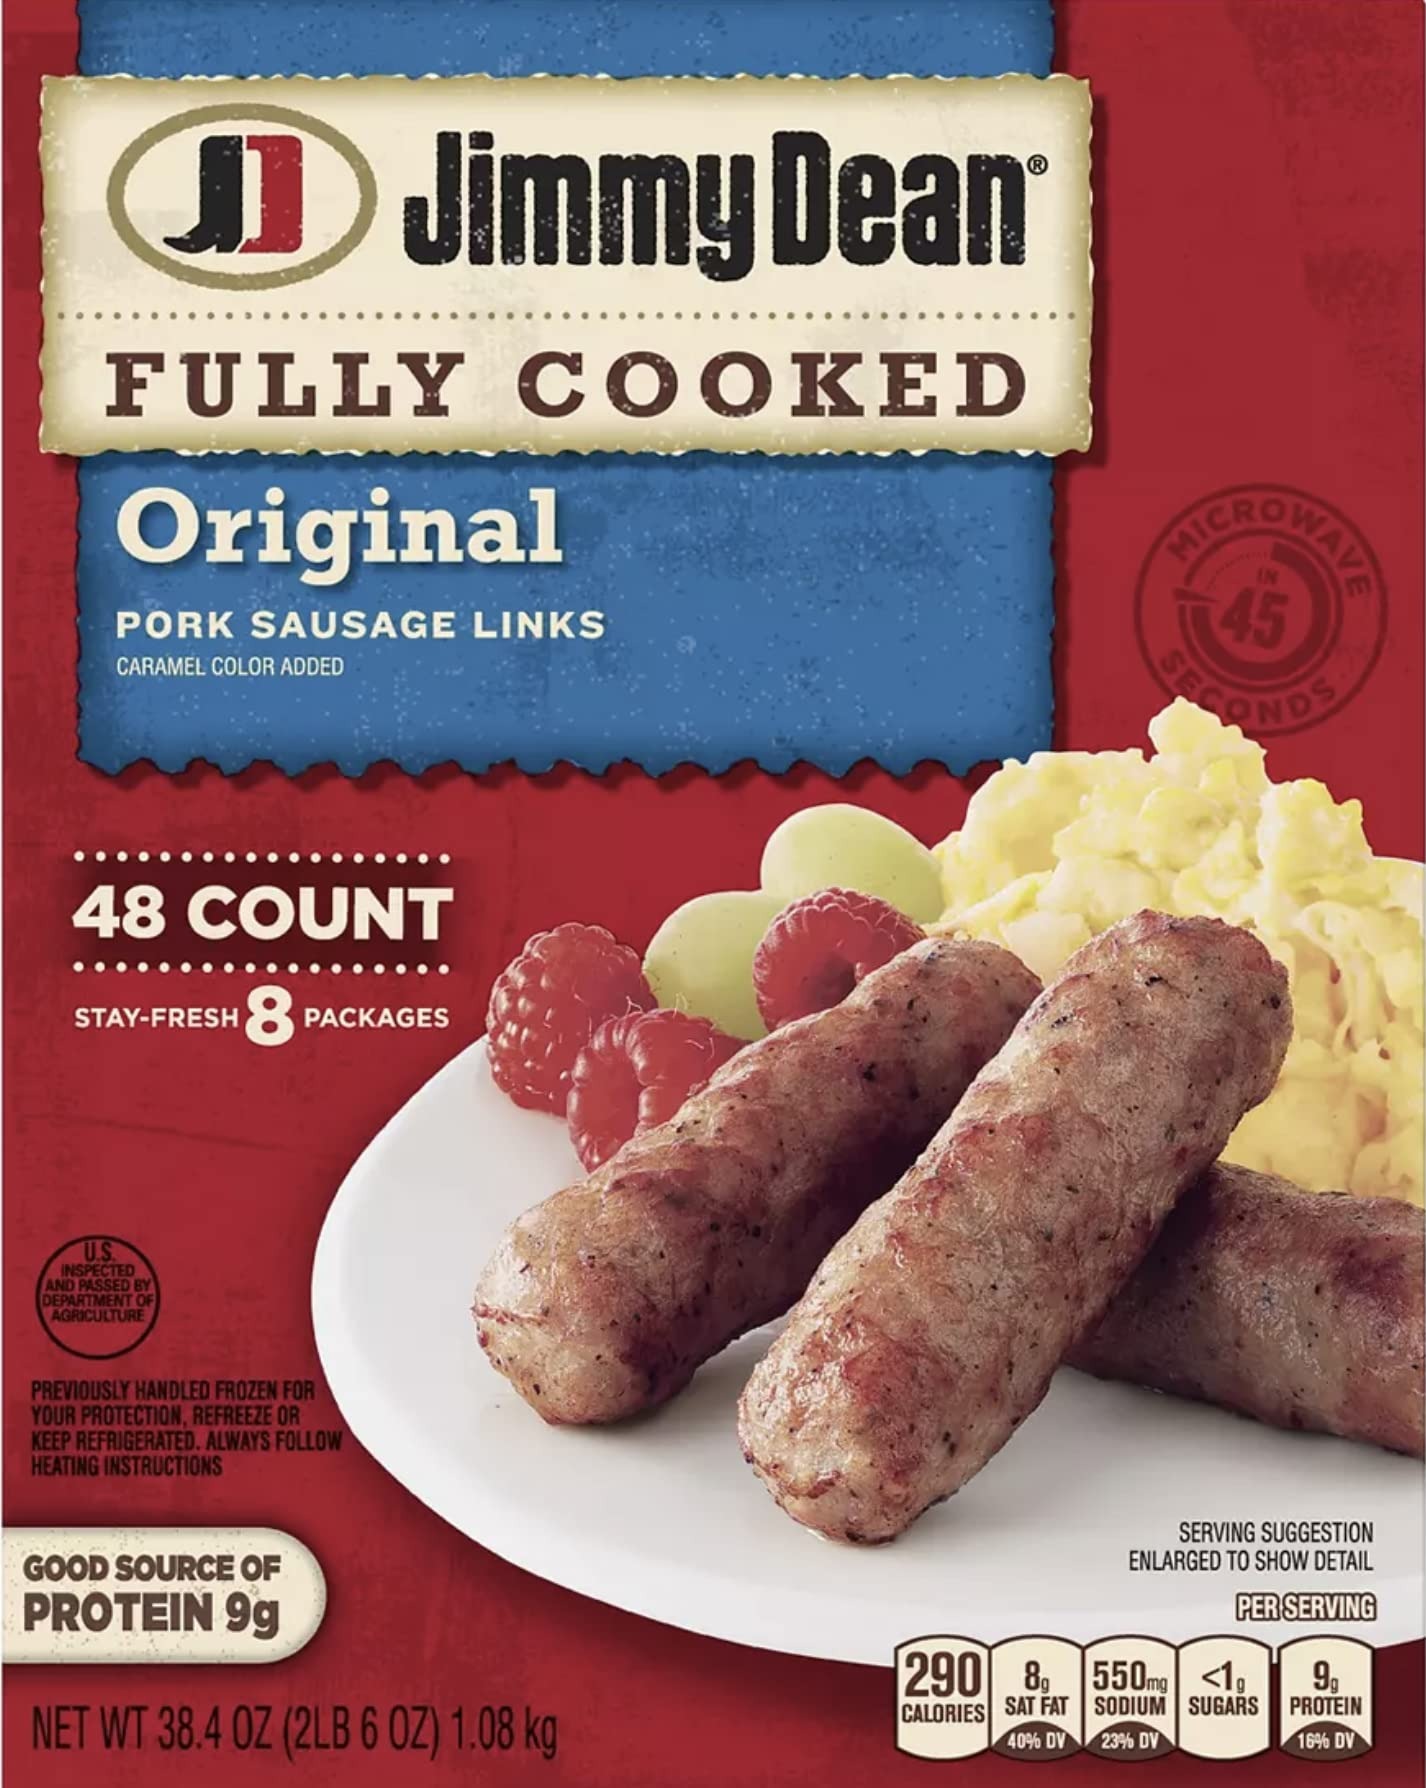
Item Name: Jimmy Dean Fully Cooked Original Pork Sausage Links, 48 ct.
Value: 38.4
Unit: Ounce

Price: 9.98